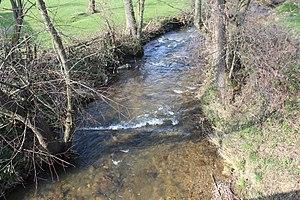
Grosne Orientale, Saint-Mamert.
Deux-Grosnes est une commune nouvelle située dans le département du Rhône, en région Auvergne-Rhône-Alpes, créée le 1ᵉʳ janvier 2019 par fusion des communes d'Avenas, Monsols, Ouroux, Saint-Christophe, Saint-Jacques-des-Arrêts, Saint-Mamert et Trades.